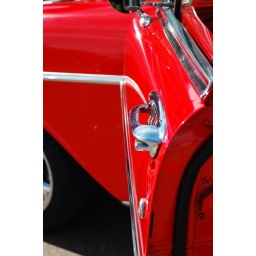
A shiny red car door that I found in the park.